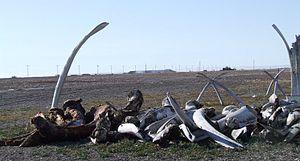
Point Hope est une localité d'Alaska aux États-Unis située dans le Borough de North Slope, sa population était de 674 habitants en 2010.